Electric Daisy Carnival

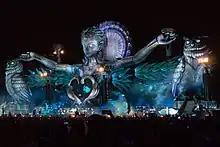
Marshmello playing the main stage of EDC Mexico City 2018

In 2018, EDC Orlando was held at Tinker Field from November 9–10. EDC Las Vegas was held at the Las Vegas Motor Speedway from May 18–20; the festival was moved from its traditional June scheduling so that it will be held in relatively cooler conditions. The festival also introduced on-site camping (including rentable campers and RV parking) and earlier opening times in order to reduce traffic congestion. An estimated 411,400 people attended the festival over the three days. EDC Mexico in Mexico City was planned for February 24–25 at Autodromo Hermanos Rodriguez. EDC Japan was held in Chiba, Japan May 12 & 13 at Zozo Marine Stadium and Makuhari Beach Park. Heavy Rains caused equipment issues. EDC China in Shanghai, April 29 & 30, debut at Shanghai International Music Park.